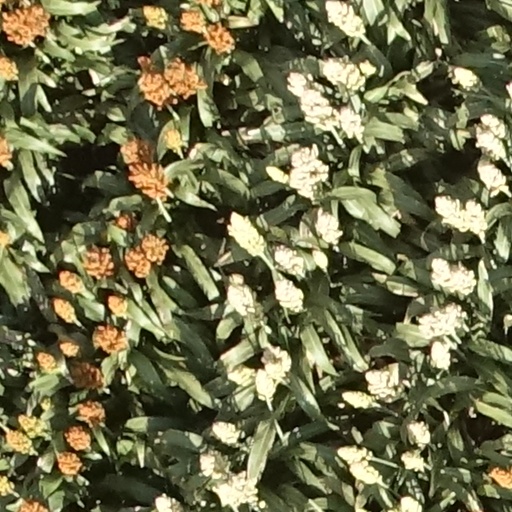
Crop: sorghum